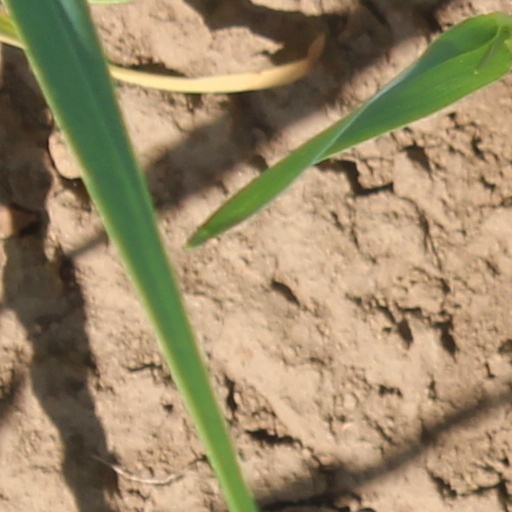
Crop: wheat